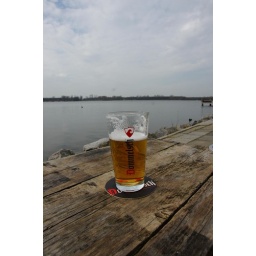
Havign a beer near by the lake in a weekday afternoon. Celebrating Spring! V.O.F. De Tuin van De Vier Windstreken